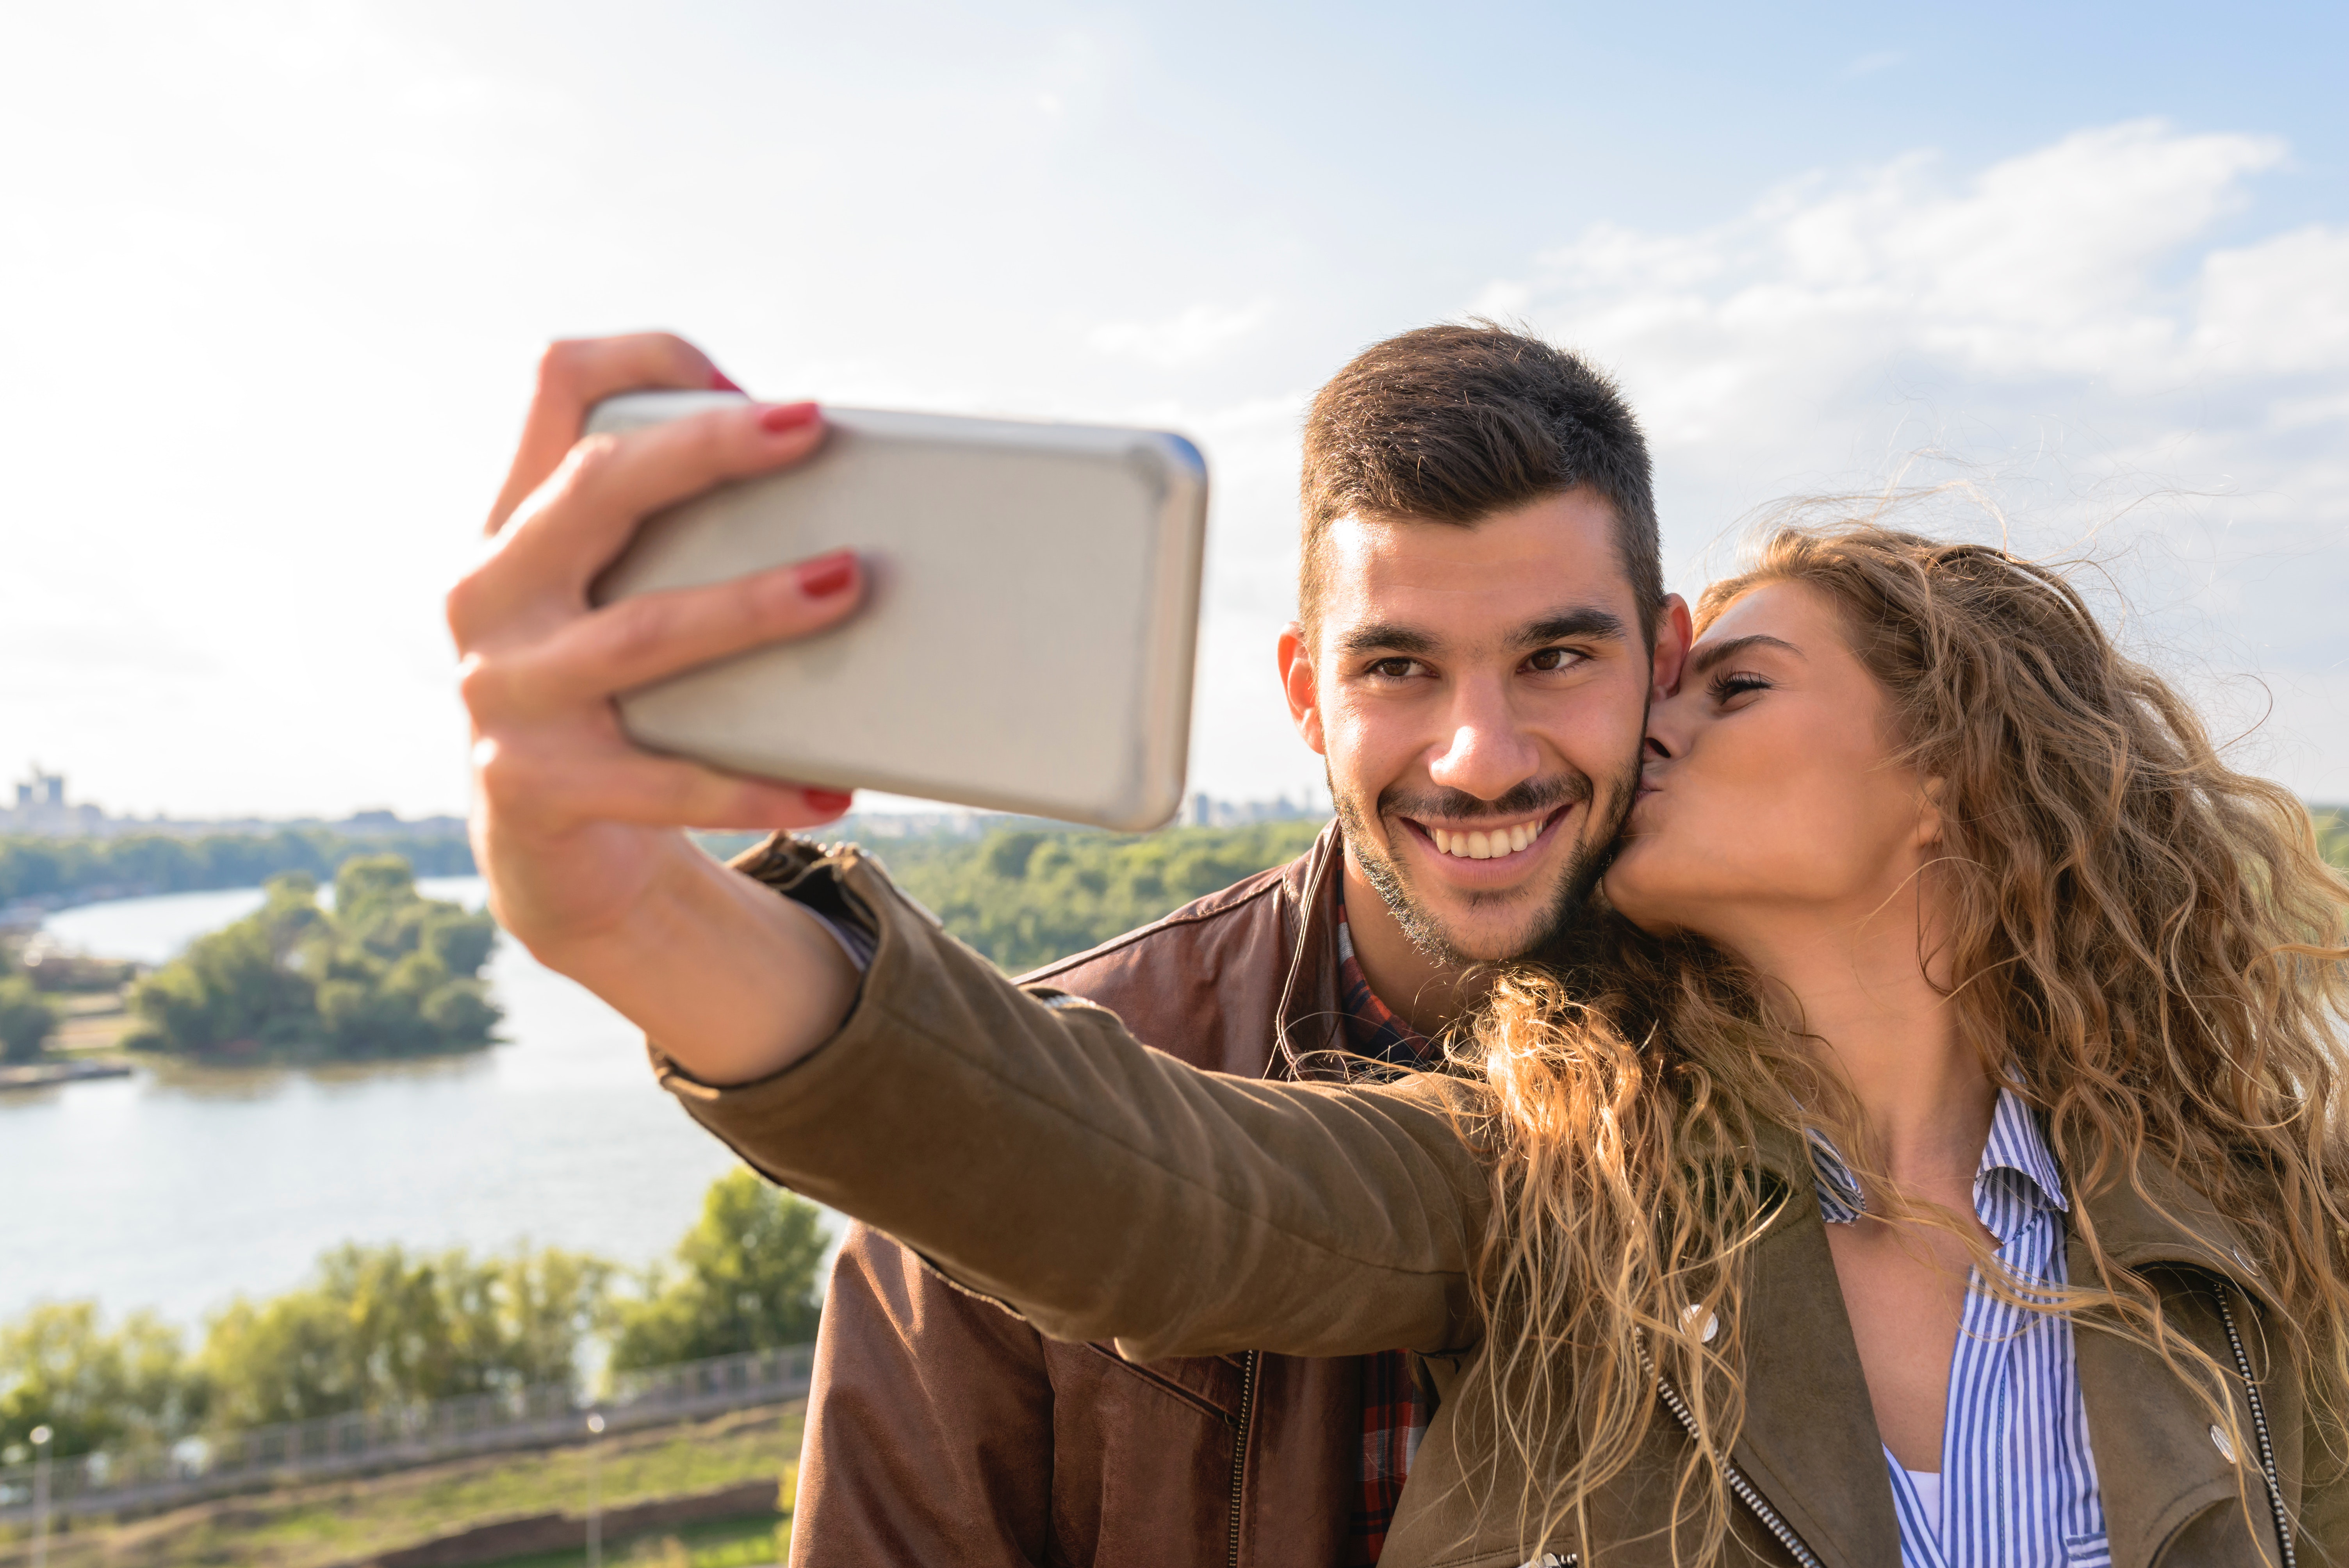
selfie, photography, fun, gadget, technology, gesture, electronic device, smile, happy, leisure, travel, vacation, tourism, love, long hair, honeymoon, smartphone